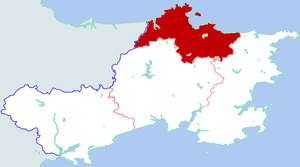
Le district de Huancui est une subdivision administrative de la province du Shandong en Chine. Il est placé sous la juridiction de la ville-préfecture de Weihai.